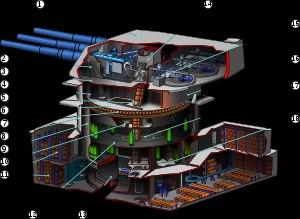
La classe Iowa est une série de cuirassés construits pour l’US Navy durant la Seconde Guerre mondiale comportant quatre unités. Ces bâtiments furent engagés dans les campagnes du Pacifique. C'est à bord de l'un d'entre eux, l'USS Missouri, que fut signée la capitulation du Japon mettant fin à la Seconde Guerre mondiale. Ils servirent encore durant la guerre de Corée ; et l'un d'entre eux participa à une partie du conflit vietnamien. Mis en réserve, ils furent modernisés et remis en service au début des années 1980 dans le cadre du plan pour une marine de 600 navires lancé sous la présidence Reagan. Ils seront engagés au cours de la guerre du Liban et une ultime fois en 1990, pour la guerre du Golfe. En raison de leurs équipages trop nombreux pour un besoin opérationnel moins pertinent, ils ont ensuite été versés dans la flotte de réserve, avant d'être, en mars 2006, définitivement rayés de la liste des bâtiments de l'US Navy.
La classe North Carolina était une classe composée de deux cuirassés, l'USS North Carolina et l'USS Washington, construits à la fin des années 1930 pour la Marine des États-Unis. Sa conception fut particulièrement difficile car la Marine hésitait entre des navires rapides capables de rivaliser avec les 26 nœuds de la classe Kongō japonaise ou des cuirassés mieux armés et blindés mais moins rapides. La question fut compliquée par le fait de devoir respecter le traité naval de Londres qui imposait un déplacement maximum de 35 000 tonnes.